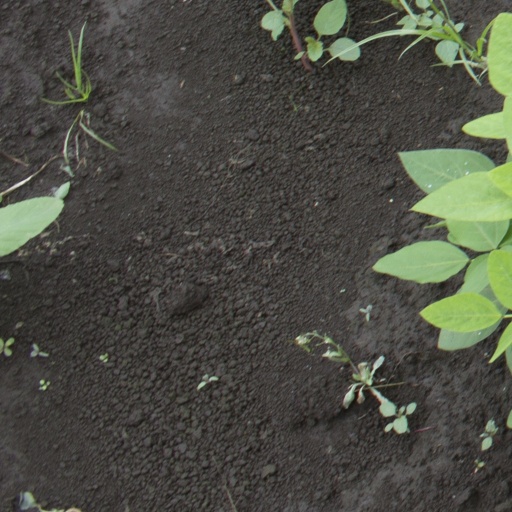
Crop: soybean